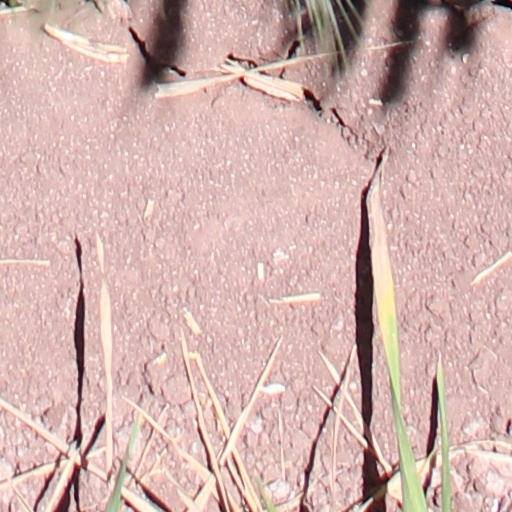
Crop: wheat